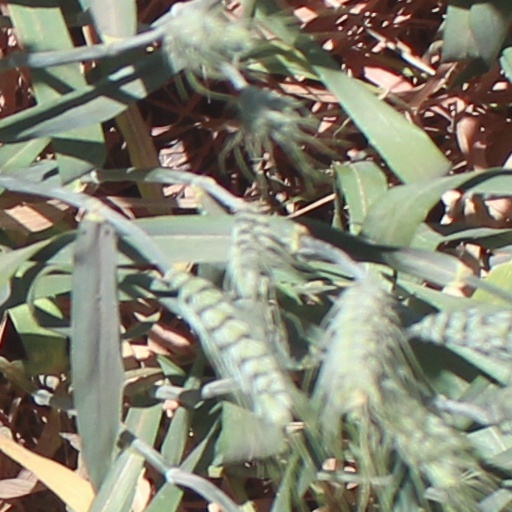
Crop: wheat